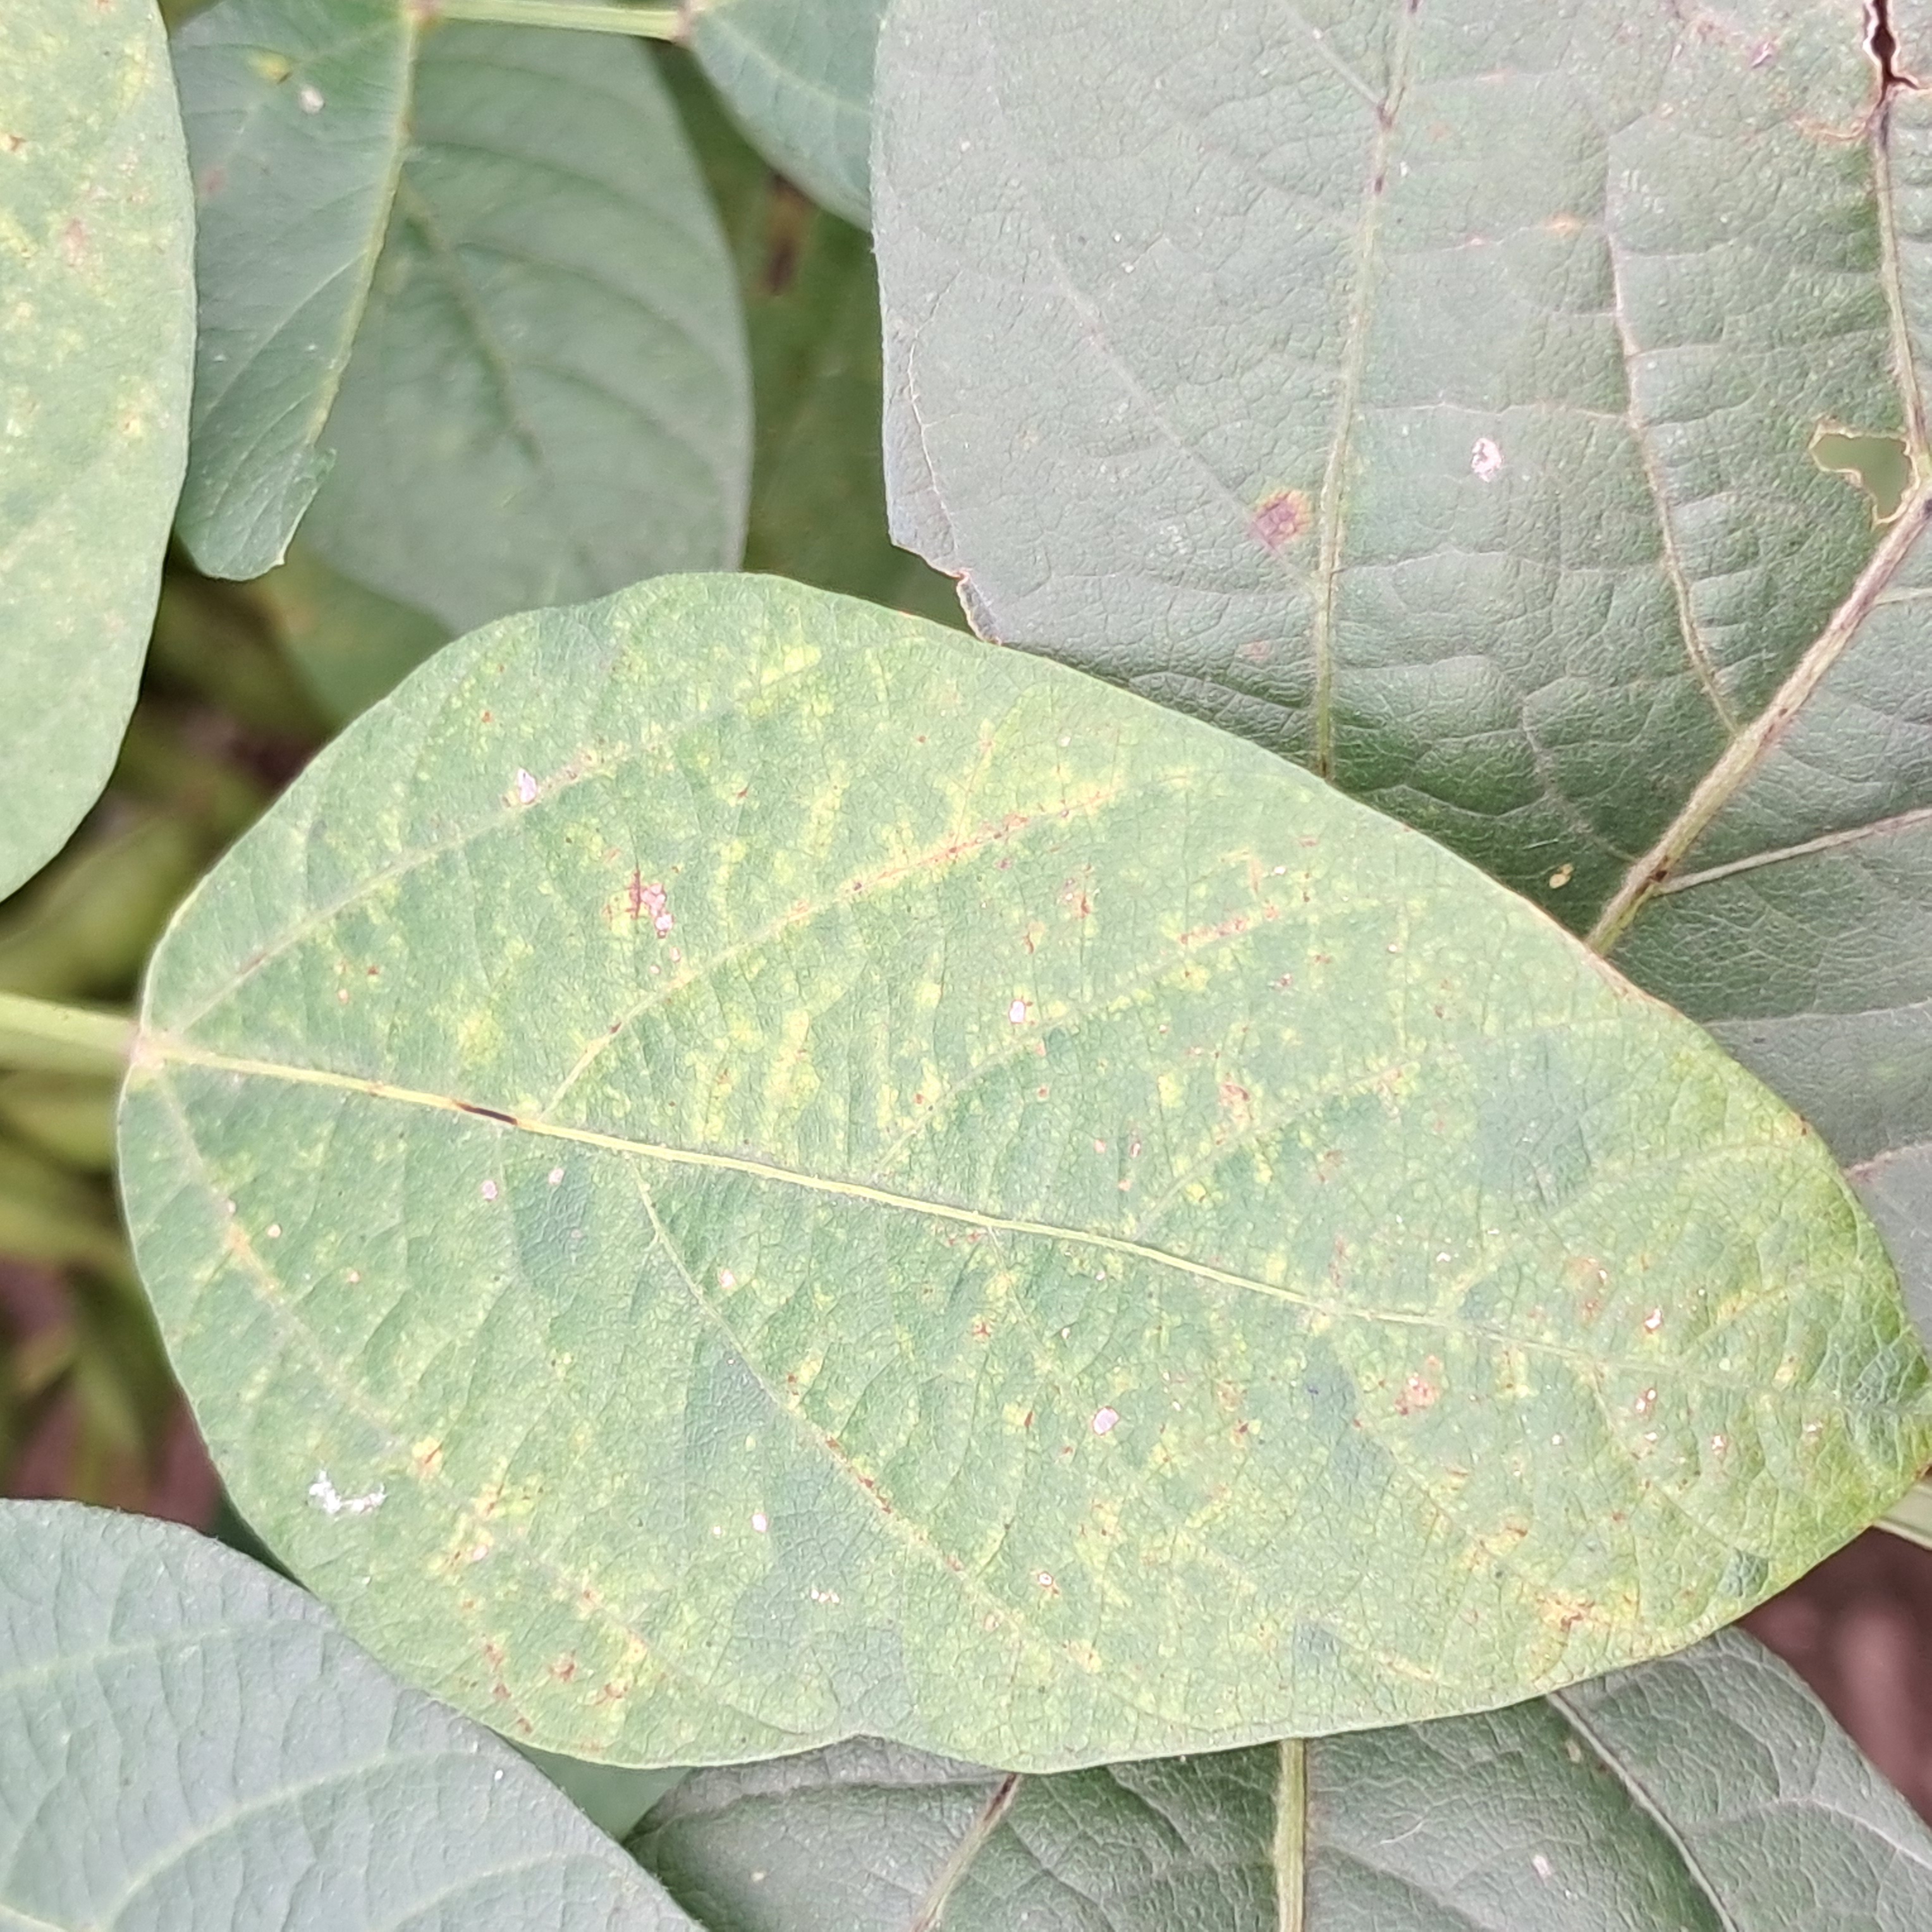
Label: Mosaic